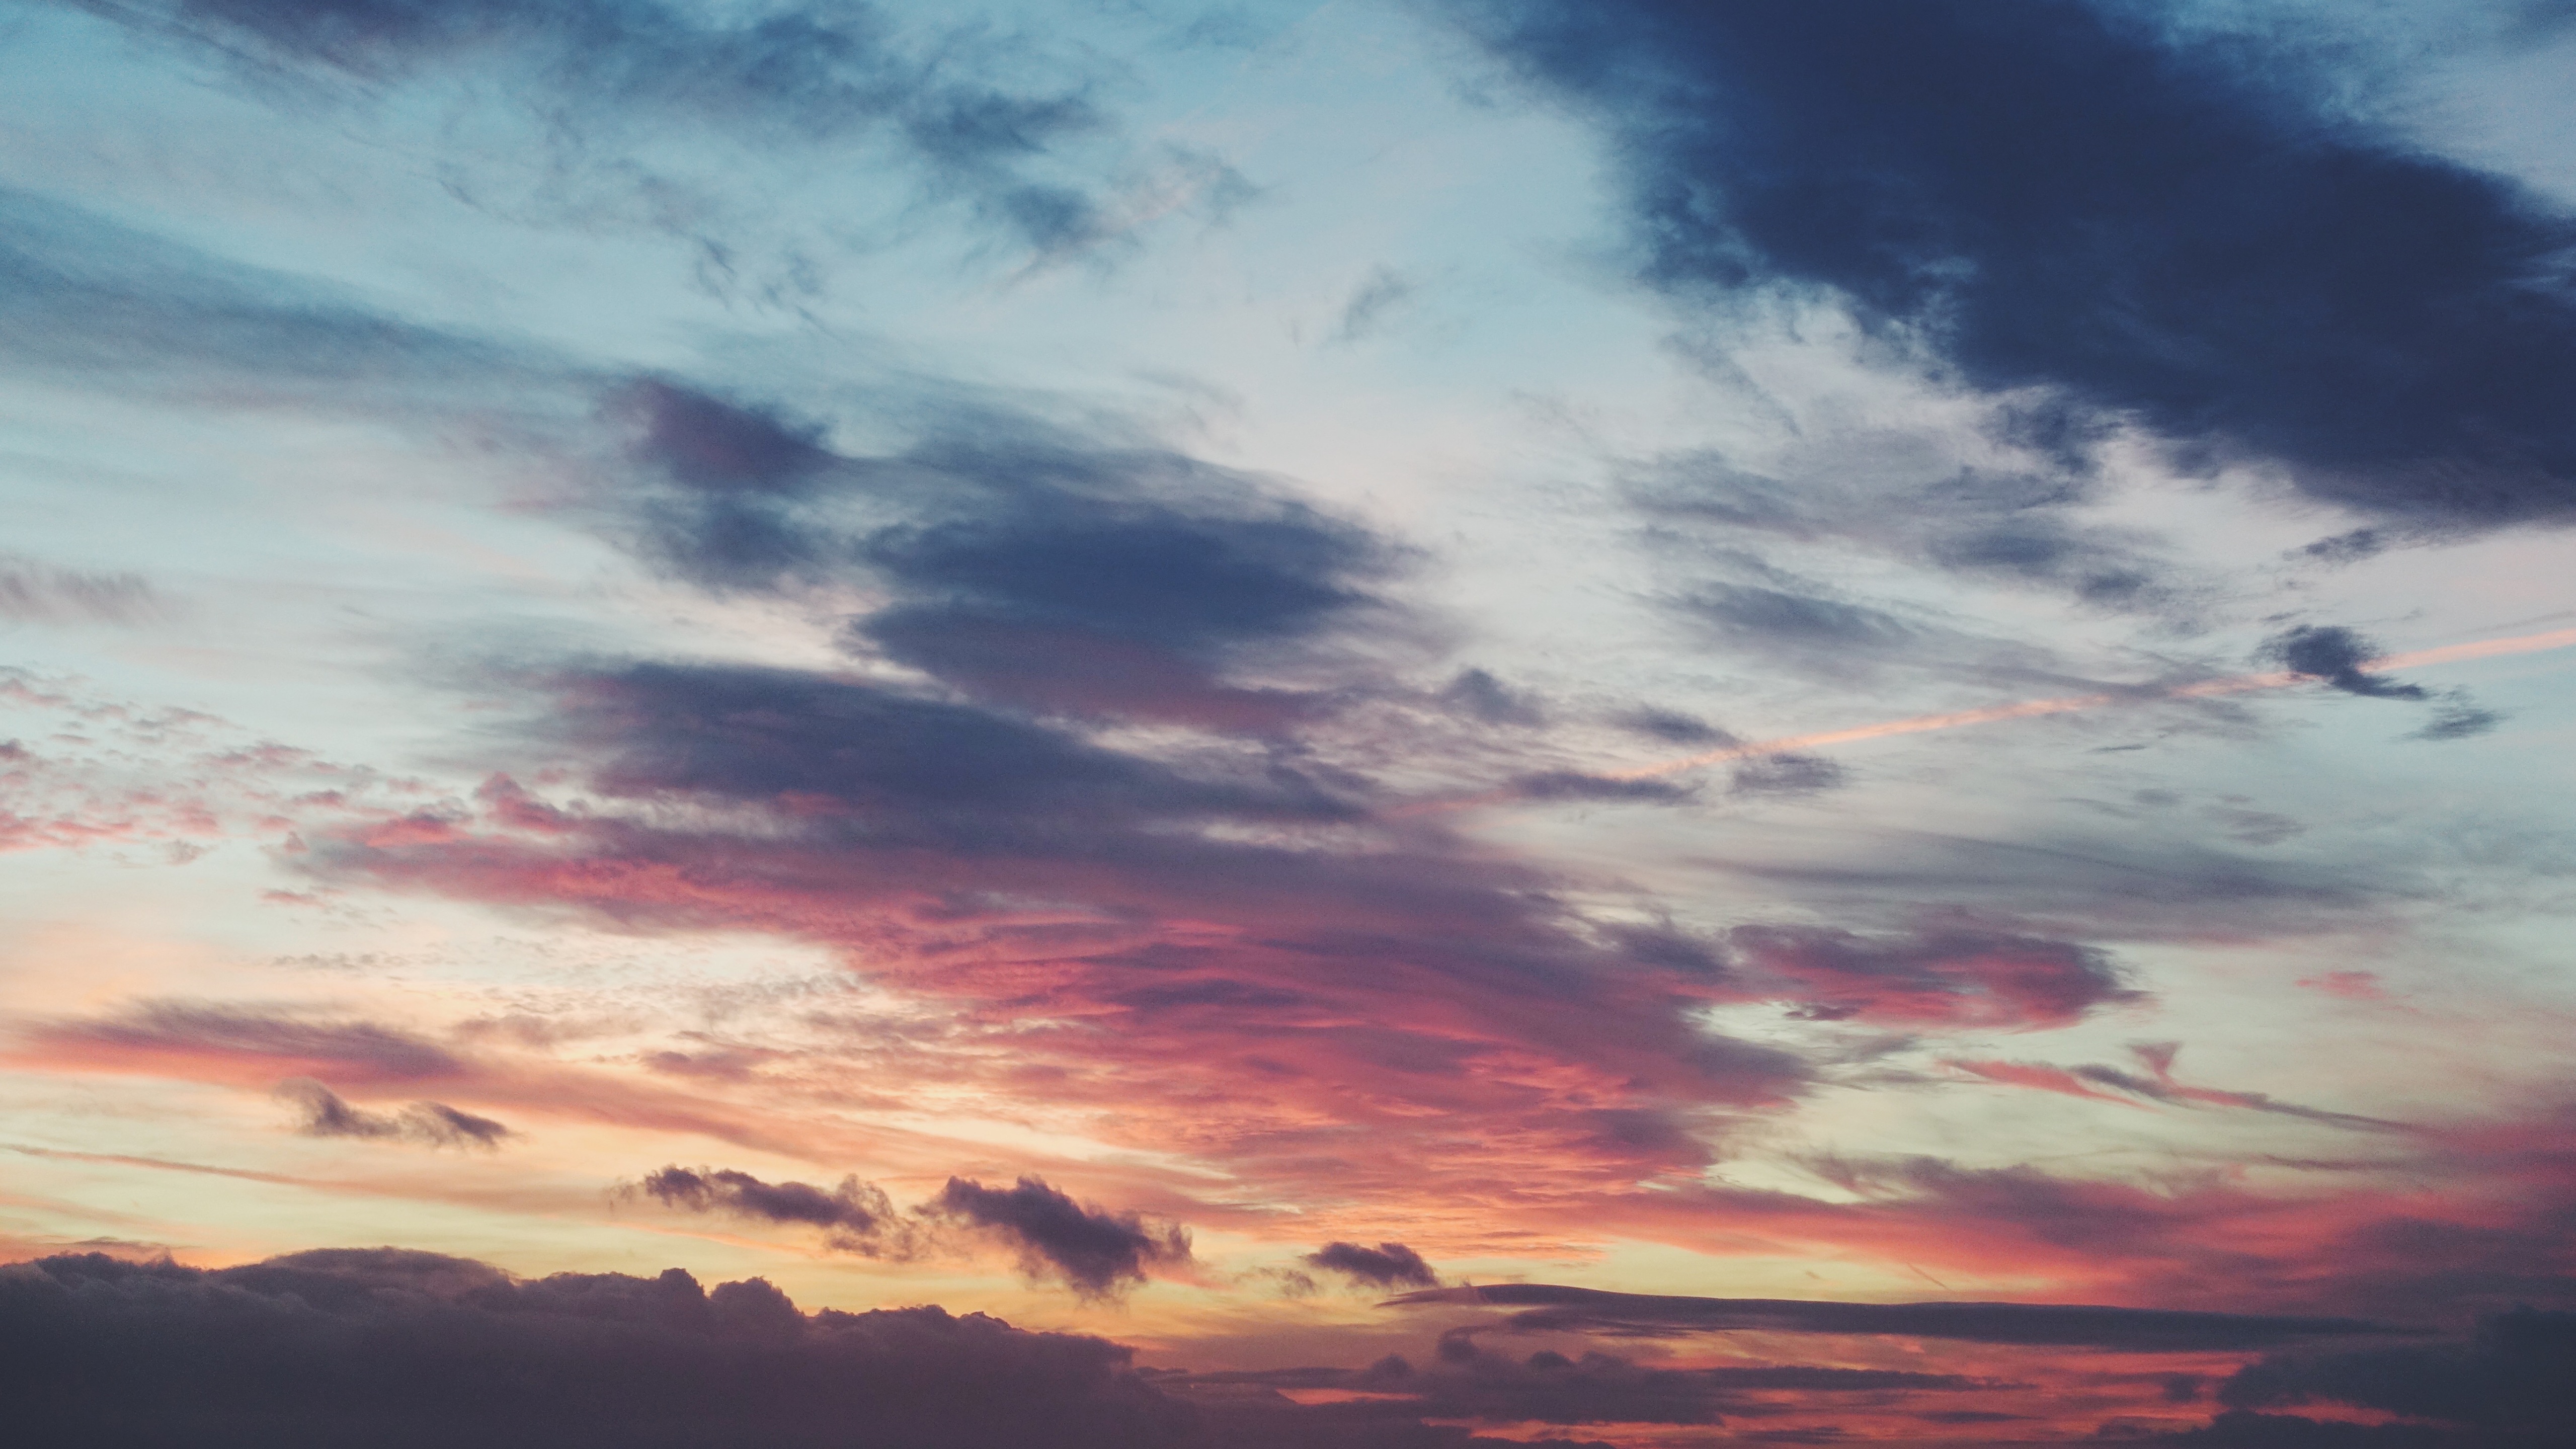
horizon, cloud, sky, sunrise, sunset, morning, dawn, atmosphere, dusk, evening, cumulus, afterglow, meteorological phenomenon, red sky at morning